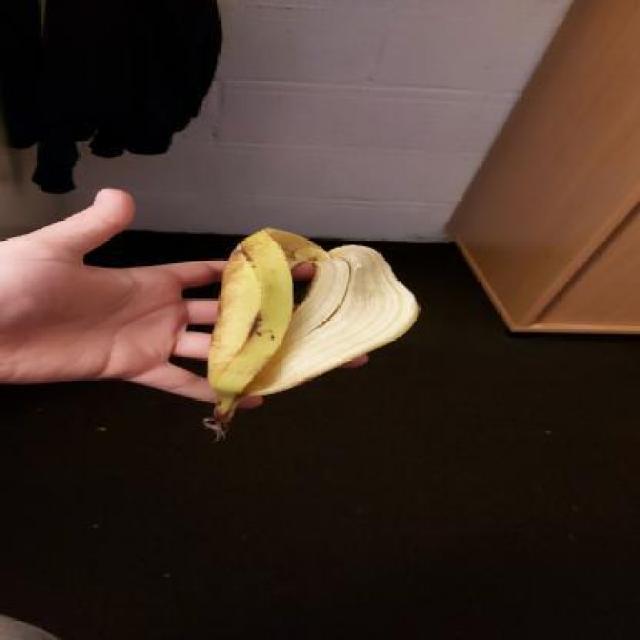
Label: bananas